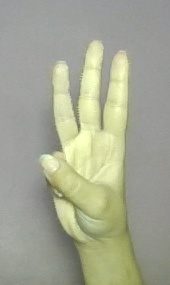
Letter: thaa